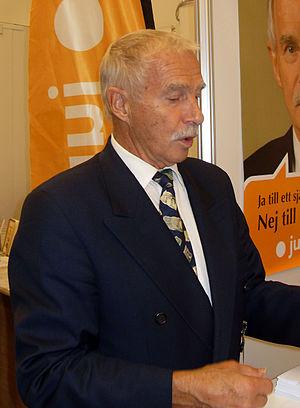
Les élections européennes se sont déroulées le 13 juin 2004 en Suède pour la troisième fois, afin de désigner les 19 députés européens au Parlement européen, pour la législature 2004-2009.